Darby House (Baldwin, Louisiana)

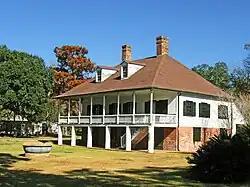
The plantation house in 2014.

The Massé/Darby House is a plantation house fronting on Highway 182 in Baldwin, St. Mary Parish, Louisiana. It was originally part of a large sugar plantation.